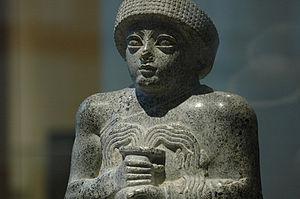
Les cylindres de Gudea sont une paire de cylindres en terre cuite qui datent de 2125 av. J-C environ, sur lesquels des inscriptions cunéiformes relatent le mythe sumérien de la construction du temple de Ningirsu Les cylindres furent construits par Gudea, roi de Lagash, et retrouvés en 1877 lors de fouilles archéologiques à Tello, en Irak. Ils sont maintenant exposés au Musée du Louvre à Paris, en France. Ce sont les plus gros cylindres aux écritures cunéiformes jamais découverts qui présentent les plus longs textes connus de la langue sumérienne.